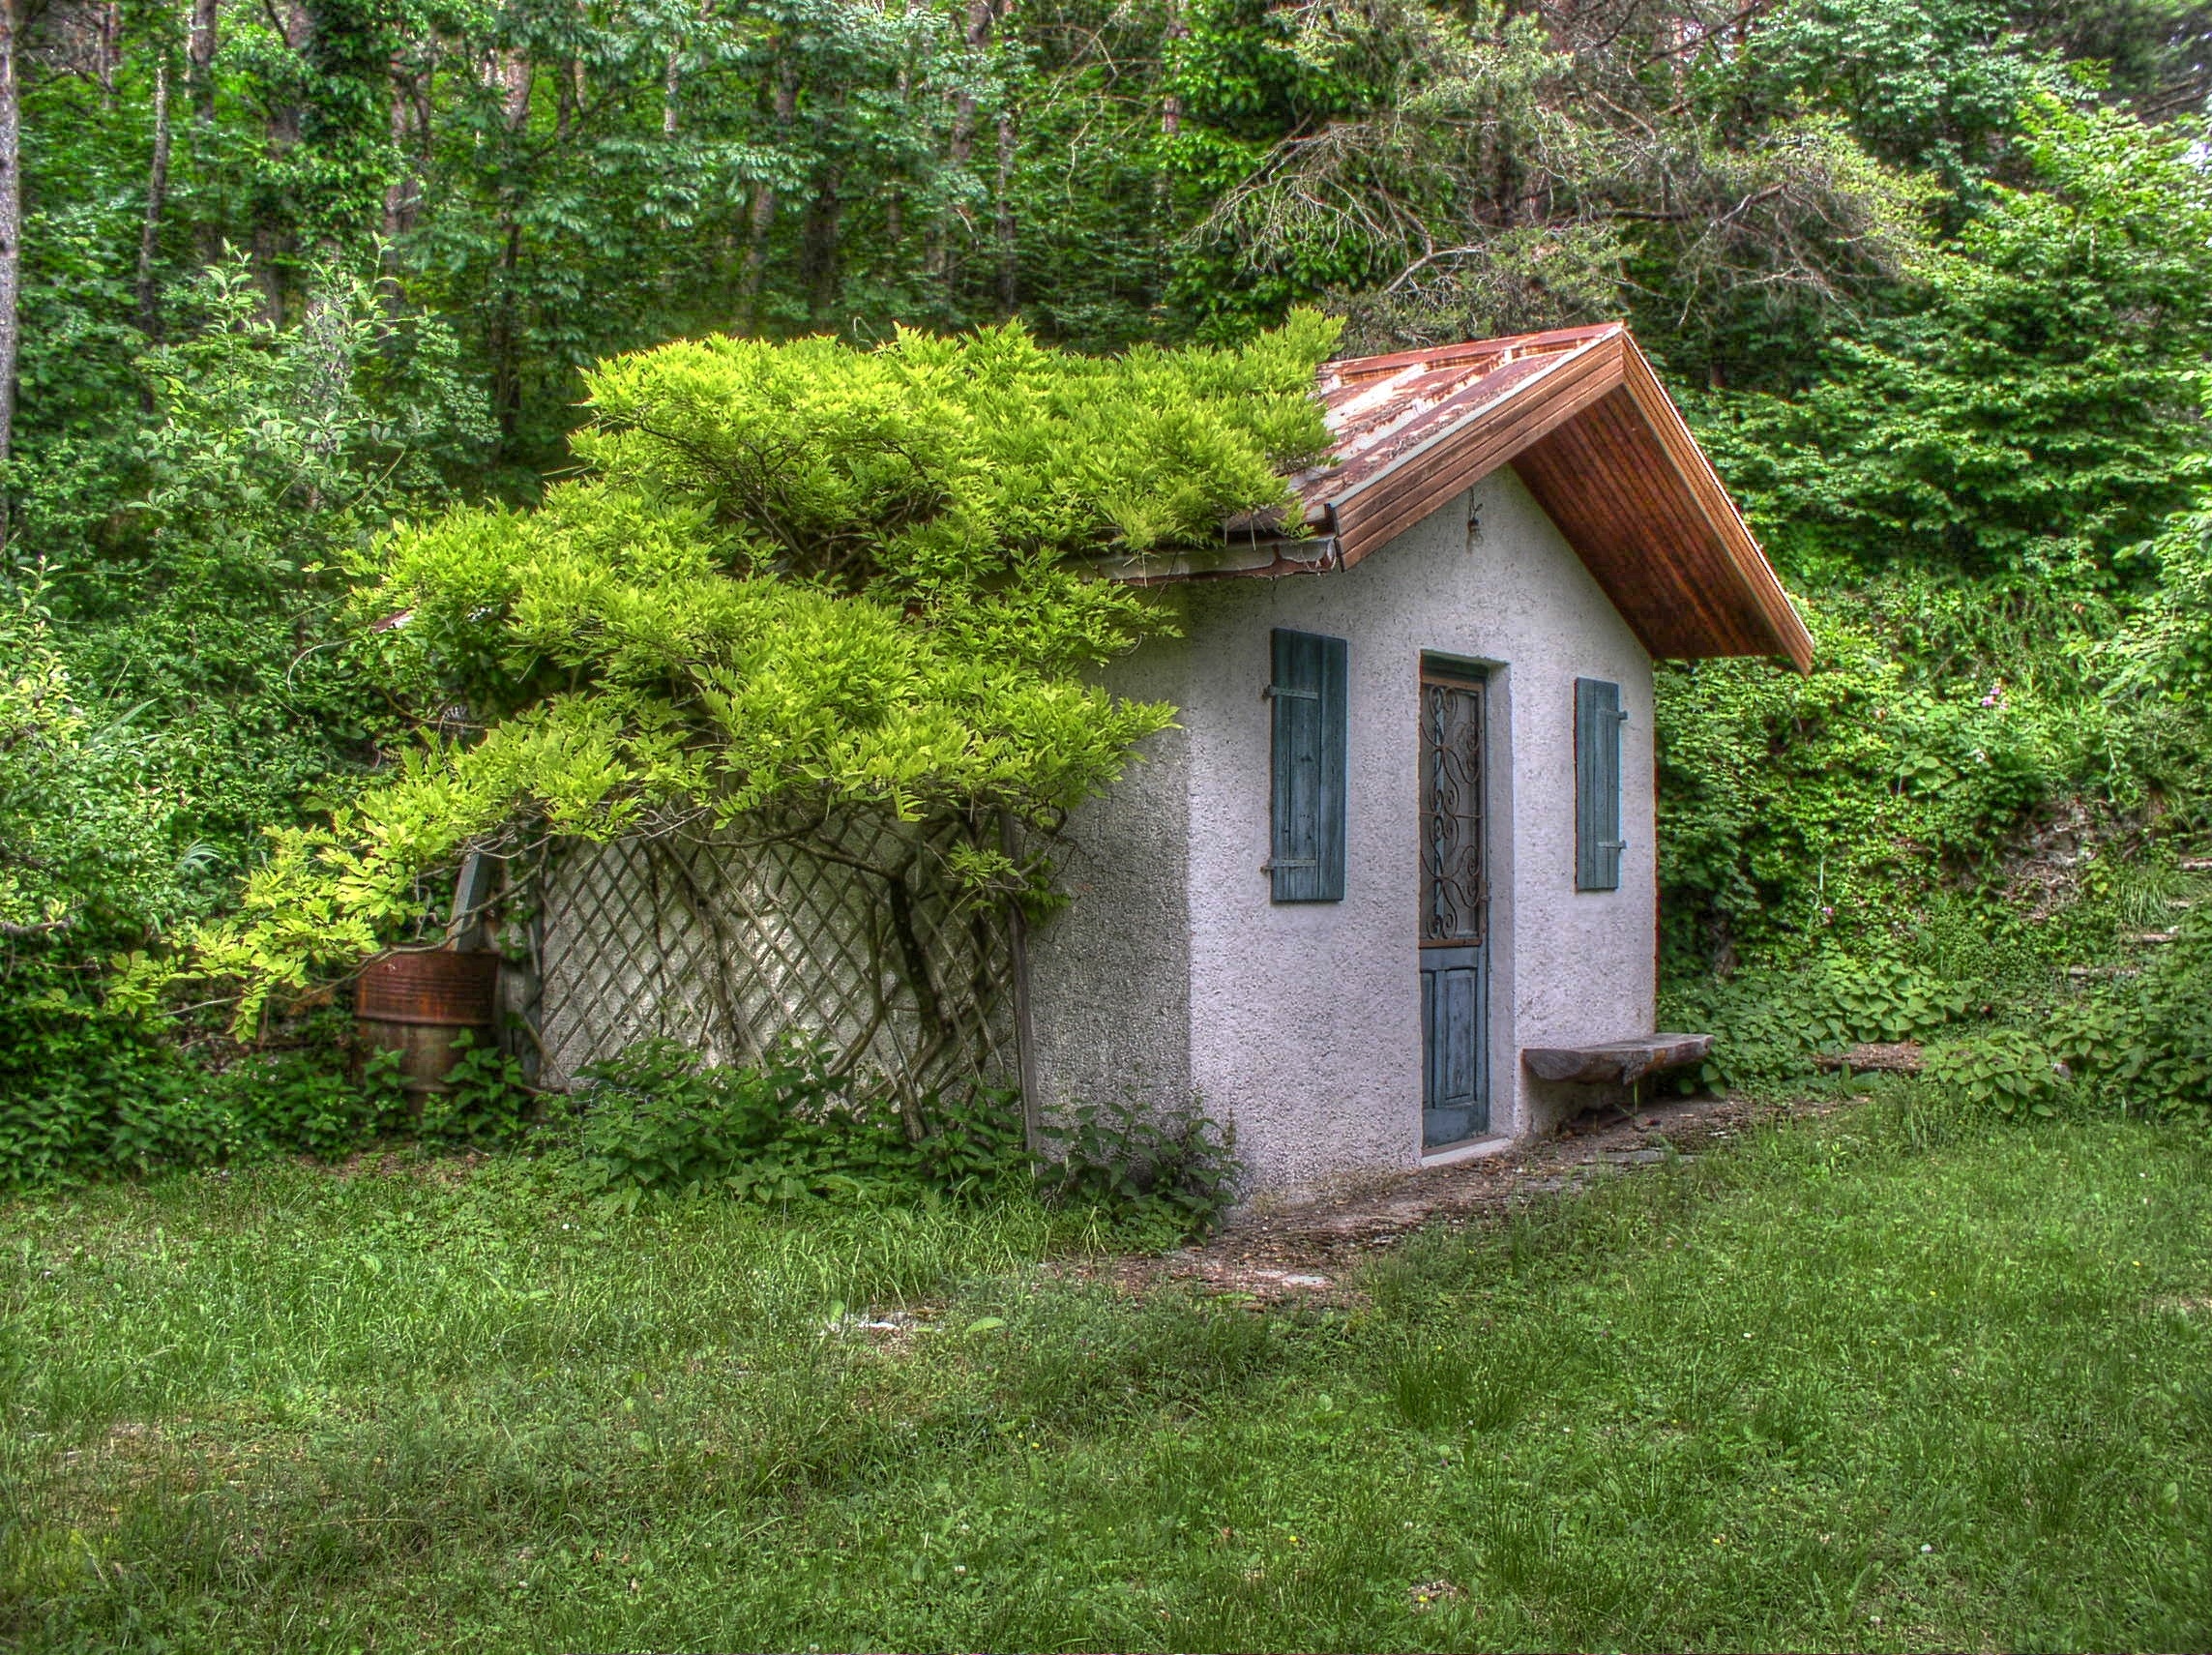
lawn, house, building, home, shed, hut, cottage, backyard, chapel, garden, trees, vines, scene, woodland, log cabin, yard, rural area, small house